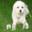
Label: dog